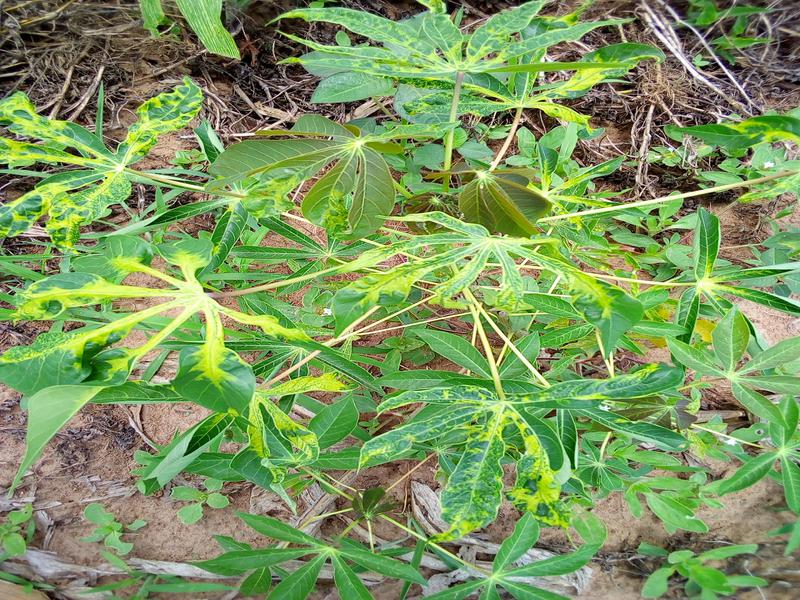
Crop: cassava
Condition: mosaic_disease